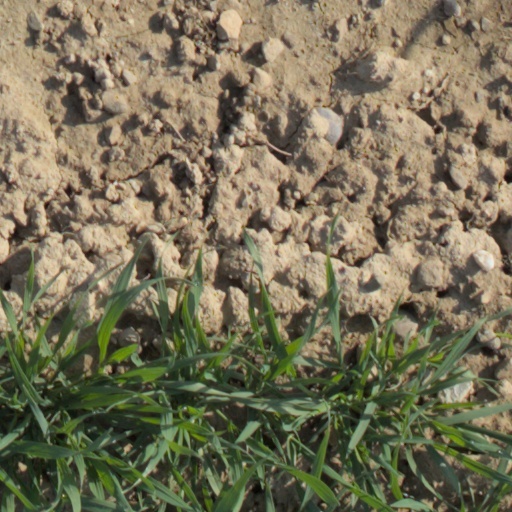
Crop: wheat